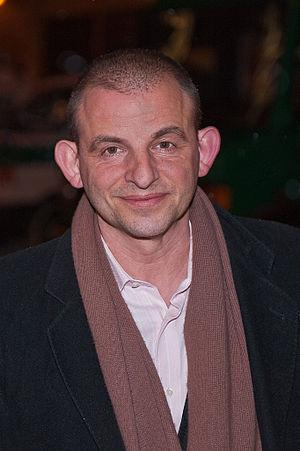
Dominique Horwitz est un acteur et chanteur français.